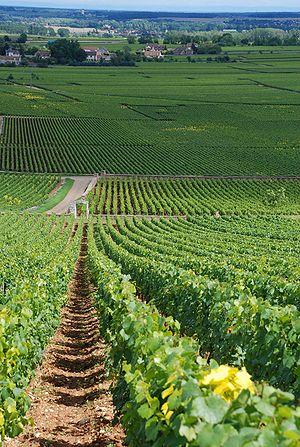
Le vignoble de Bourgogne est un vignoble français situé en Bourgogne-Franche-Comté dans les départements de l'Yonne, de la Côte-d'Or et de Saône-et-Loire. Il s’étend sur 250 km de longueur du nord de Chablis au sud du Mâconnais.
Le vignoble de la côte de Beaune est un vignoble occupant une zone étroite de Ladoix-Serrigny au nord, jusqu'à Cheilly-lès-Maranges au sud, dans les départements de la Côte-d'Or et de Saône-et-Loire, le tout dans la région Bourgogne-Franche-Comté.
Le chevalier-montrachet est un vin français d'appellation d'origine contrôlée produit sur le climat du Chevalier-Montrachet à Puligny-Montrachet, en Côte-d'Or.